Santa Maria dei Vergini

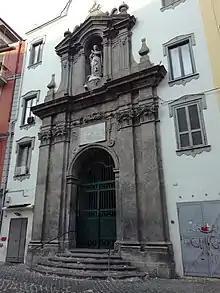
Facade

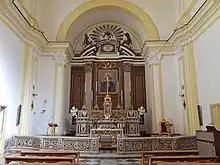
Altar

Santa Maria dei Vergini is a church in central Naples, Italy, in the Rione of the Sanità.